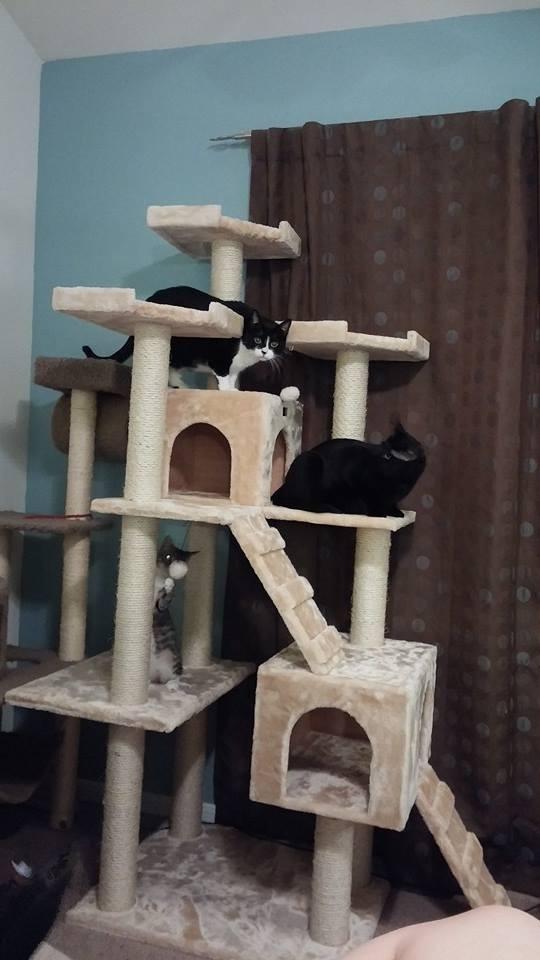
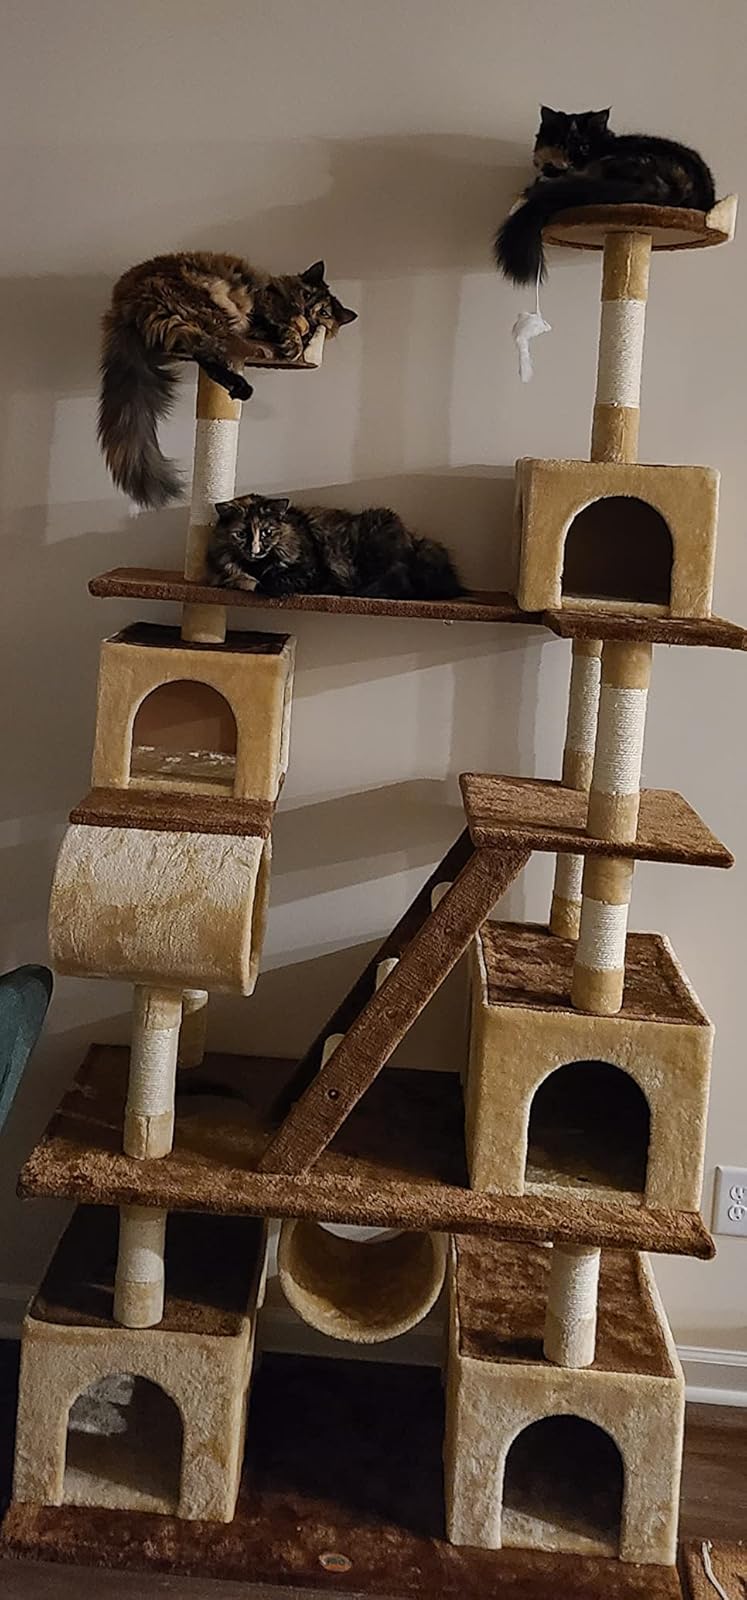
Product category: items_cat tree
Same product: no